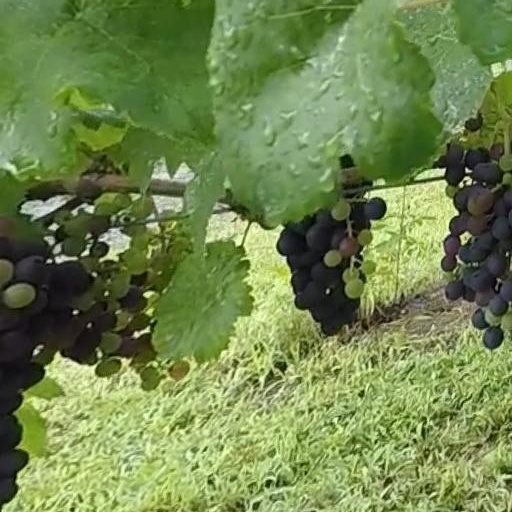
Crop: grape